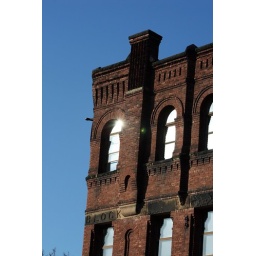
brick building on the corner under the blue blue sky...